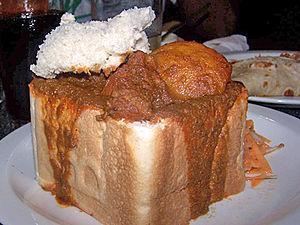
Le bunny chow, ou simplement bunny, est un genre de sandwich sud-africain. Ce plat de restauration rapide est composé d'un pain blanc évidé et fourré au curry. Il est né parmi les Sud-Africains d'origine indienne de Durban. Une version du bunny chow qui n'utilise qu'un quart de pain est parfois appelée scambane ou kota.